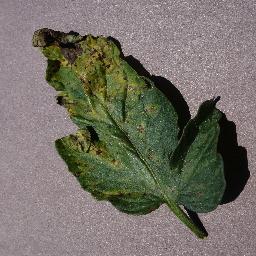
Label: Tomato___Septoria_leaf_spot